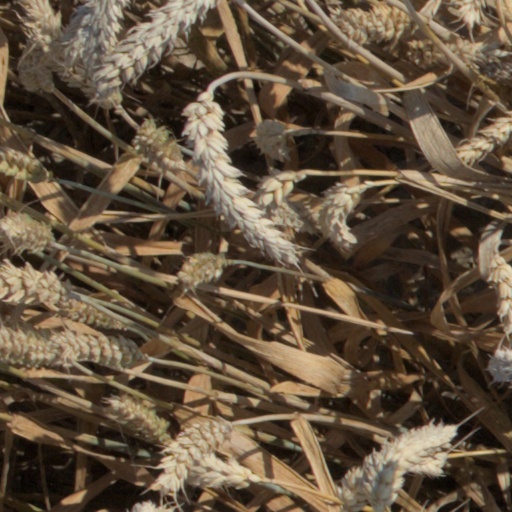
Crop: wheat